Nelson Place West

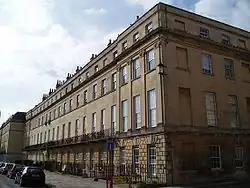

Nelson Place West is a Grade II listed Georgian terrace of houses in Bath, Somerset, England. It was built as "Nelson Place" in the early 19th century, and the suffix "West" was added to avoid confusion with Nelson Place East on the other side of the city. The end houses (Nos. 1 and 9) have Ionic pilasters and there is a wrought iron balcony on the second floor of Nos. 2–8. These features match the adjacent Norfolk Crescent, which was built as part of the same urban development.